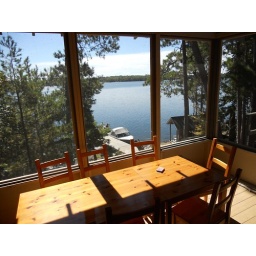
a table by the window please_rs